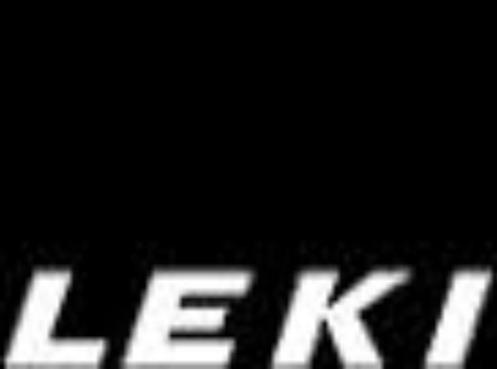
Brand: leki
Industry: Sports